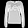
Label: Pullover